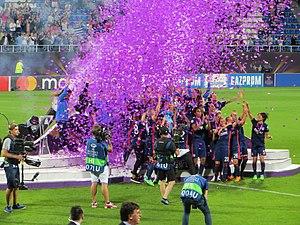
Célébration du 5e titre européen de l'Olympique lyonnais féminin face au VfL Wolfsbourg le 24 mai 2018 au Stade Dynamo Lobanovski de Kiev.
Saki Kumagai, née le 17 octobre 1990 à Sapporo, est une footballeuse internationale japonaise évoluant aux postes de défenseur central et de milieu défensif avec l'Olympique lyonnais. Formée au lycée Tokiwagi Gakuen de Sendai, elle signe son premier contrat professionnel en 2009 avec les Urawa Red Diamonds avant de s'expatrier en Europe en s'engageant avec le FFC Francfort en 2011, puis avec l'Olympique lyonnais en 2013.